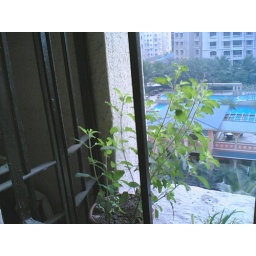
Tulsi in the window with swimming pool in backdrop